Brain positron emission tomography

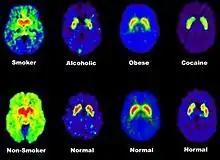
Images obtained with PET (axial sections) that show the effects of chronic drug exposure on various proteins involved in dopamine (DA) neurotransmission and on brain function (as assessed by brain glucose metabolism). While some effects are common to many drugs of abuse...others are more specific. These include the decrease...in brain monoamine oxidase B (...the enzyme involved in DA metabolism) in cigarette smokers. The rainbow scale was used to code the PET images; radiotracer concentration is displayed from higher to lower as red > yellow > green > blue.

Before the use of functional magnetic resonance imaging (fMRI) became widespread, PET scanning was the preferred method of functional (as opposed to structural) brain imaging, and it still continues to make large contributions to neuroscience. PET scanning is also useful in PET-guided stereotactic surgery and radiosurgery for treatment of intracranial tumors, arteriovenous malformations and other surgically treatable conditions.